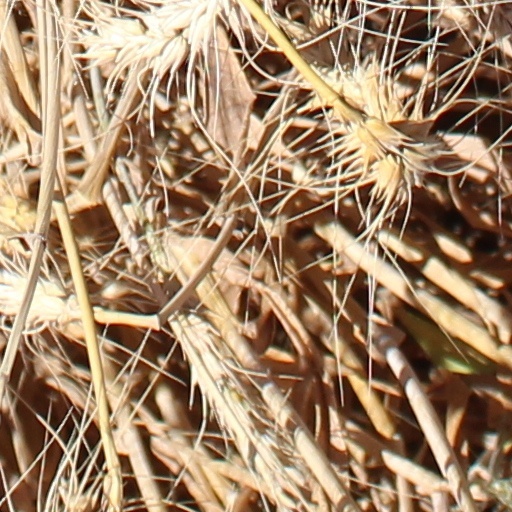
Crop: wheat